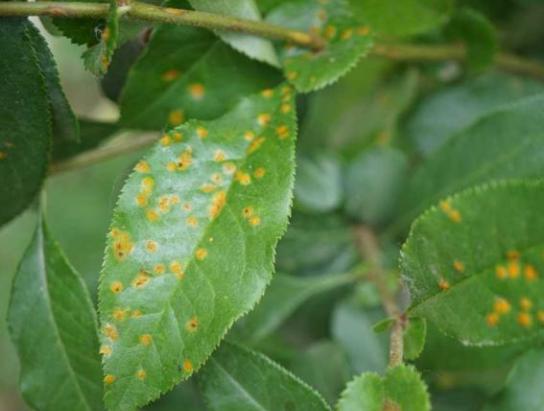
Plant: Apple
Disease: apple rust